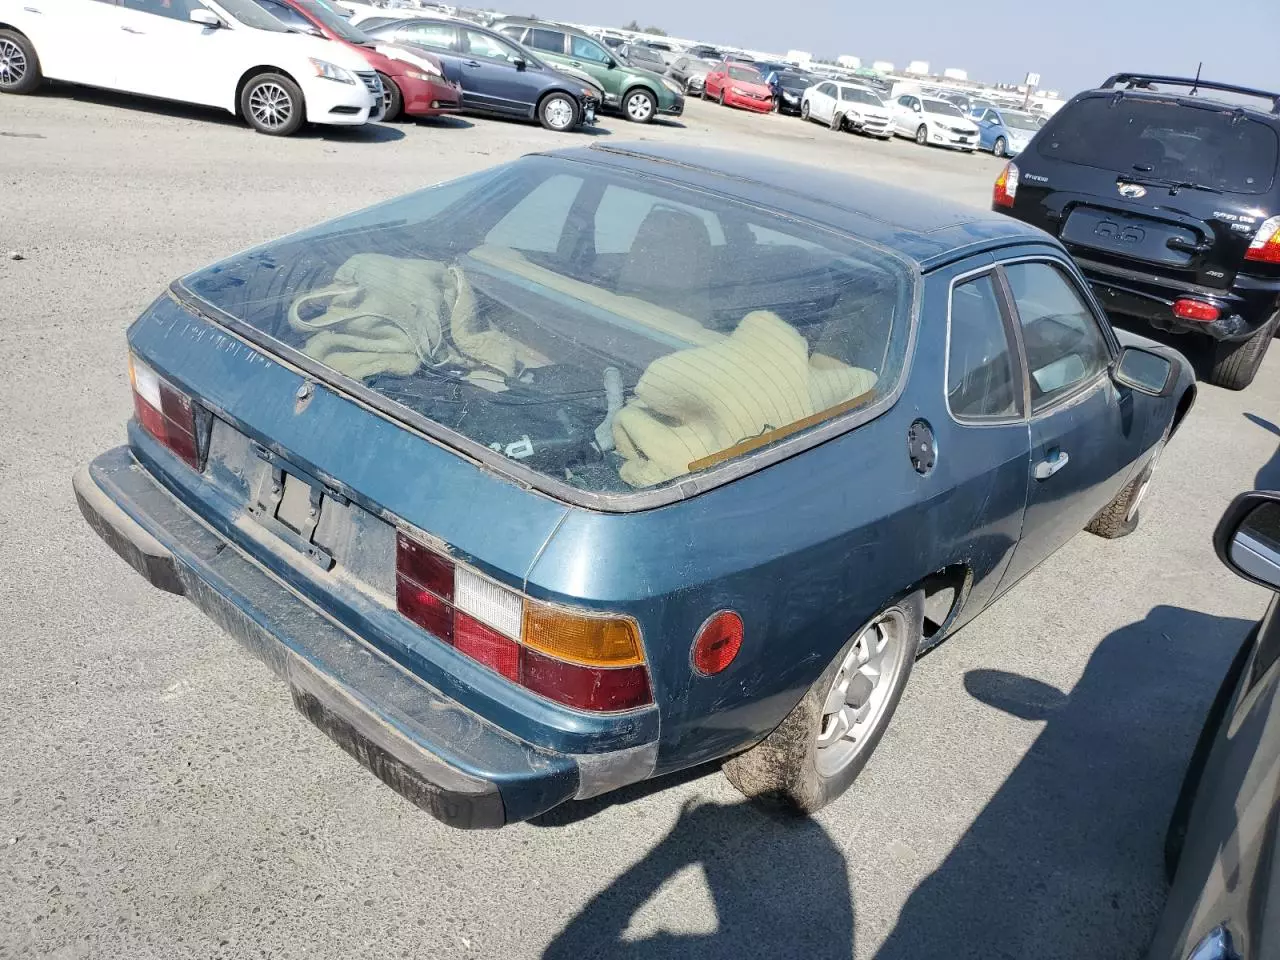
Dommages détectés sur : malle, pare-choc arrière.
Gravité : mineur